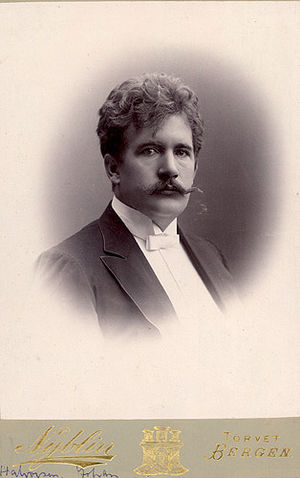
Johan Halvorsen
Johan Halvorsen var en norsk komponist, dirigent og musiker.